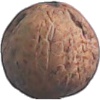
Label: walnut